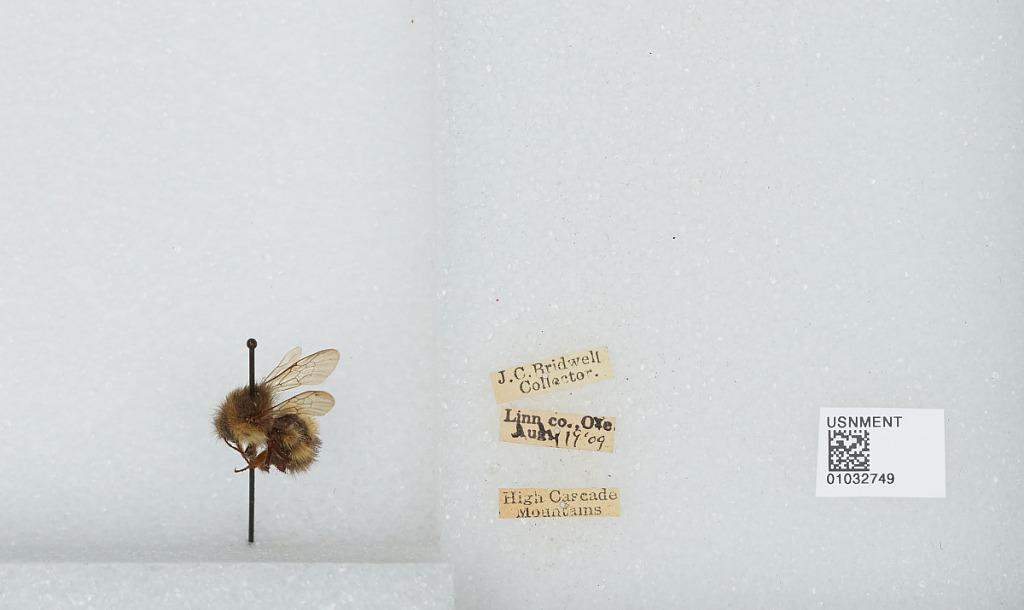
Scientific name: Bombus (Pyrobombus) sitkensis Nylander
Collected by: J. Bridwell
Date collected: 1909-7-19
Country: United States
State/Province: Oregon
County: Linn
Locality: High Cascade Mountains
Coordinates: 45.3761, -121.733